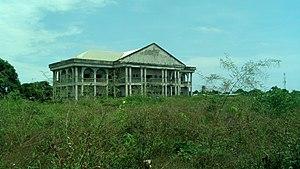
Vue vers la droite
La Mairie de Ngoyo, dernier arrondissement de Pointe-Noire, est un bâtiment inachevé, devant devenir le siège de l'administration de la ville.